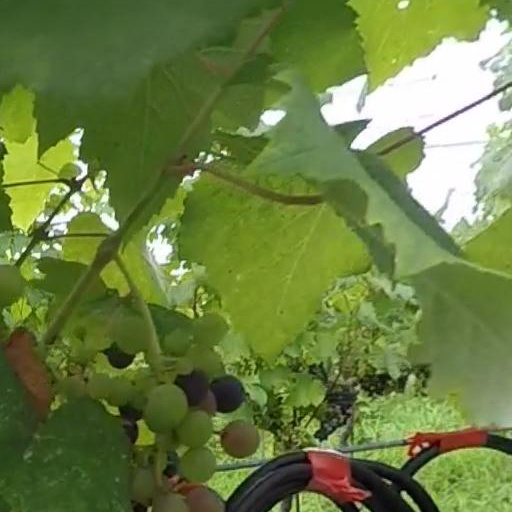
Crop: grape